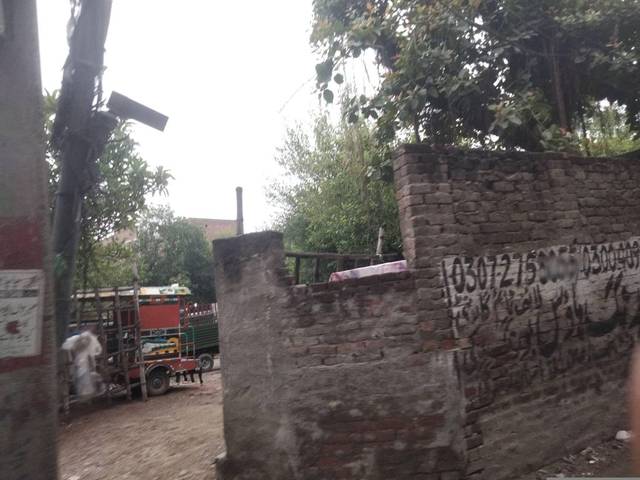
Region: Pakistan
Coordinates: 31.607, 74.32